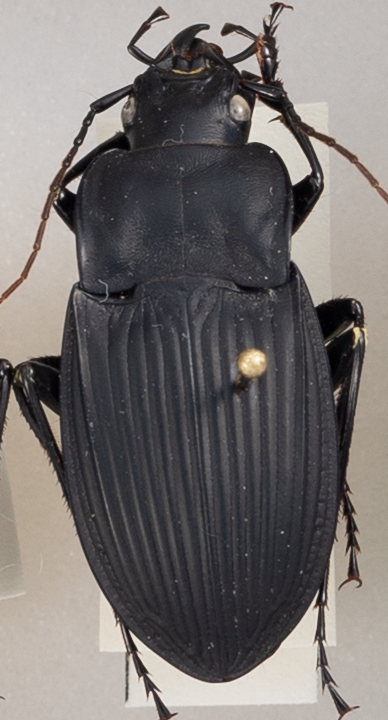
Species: Dicaelus dilatatus
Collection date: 2019-05-01
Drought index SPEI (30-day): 0.206
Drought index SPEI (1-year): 2.09
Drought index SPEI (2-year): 2.09